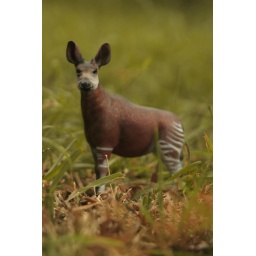
Simulated wildlife photography using small plastic toy animals (Schleich) - all in the name of fun.